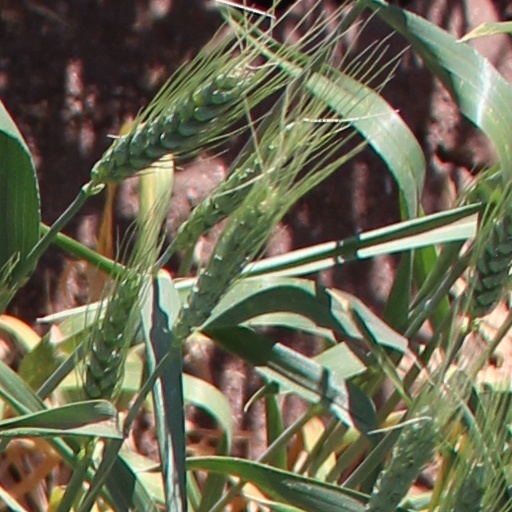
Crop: wheat